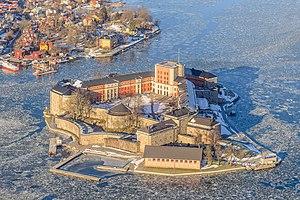
Le château de Vaxholm, construit en 1544 par le roi de Suède Gustave Vasa. Polski: Twierdza Vaxholm położona w Archipelagu Sztokholmskim w Szwecji. This is a photo of a protected building in Sweden, number 21300000013595 in the RAÄ buildings database.